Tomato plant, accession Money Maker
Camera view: bottom (45 deg); turntable rotation: 330 degrees
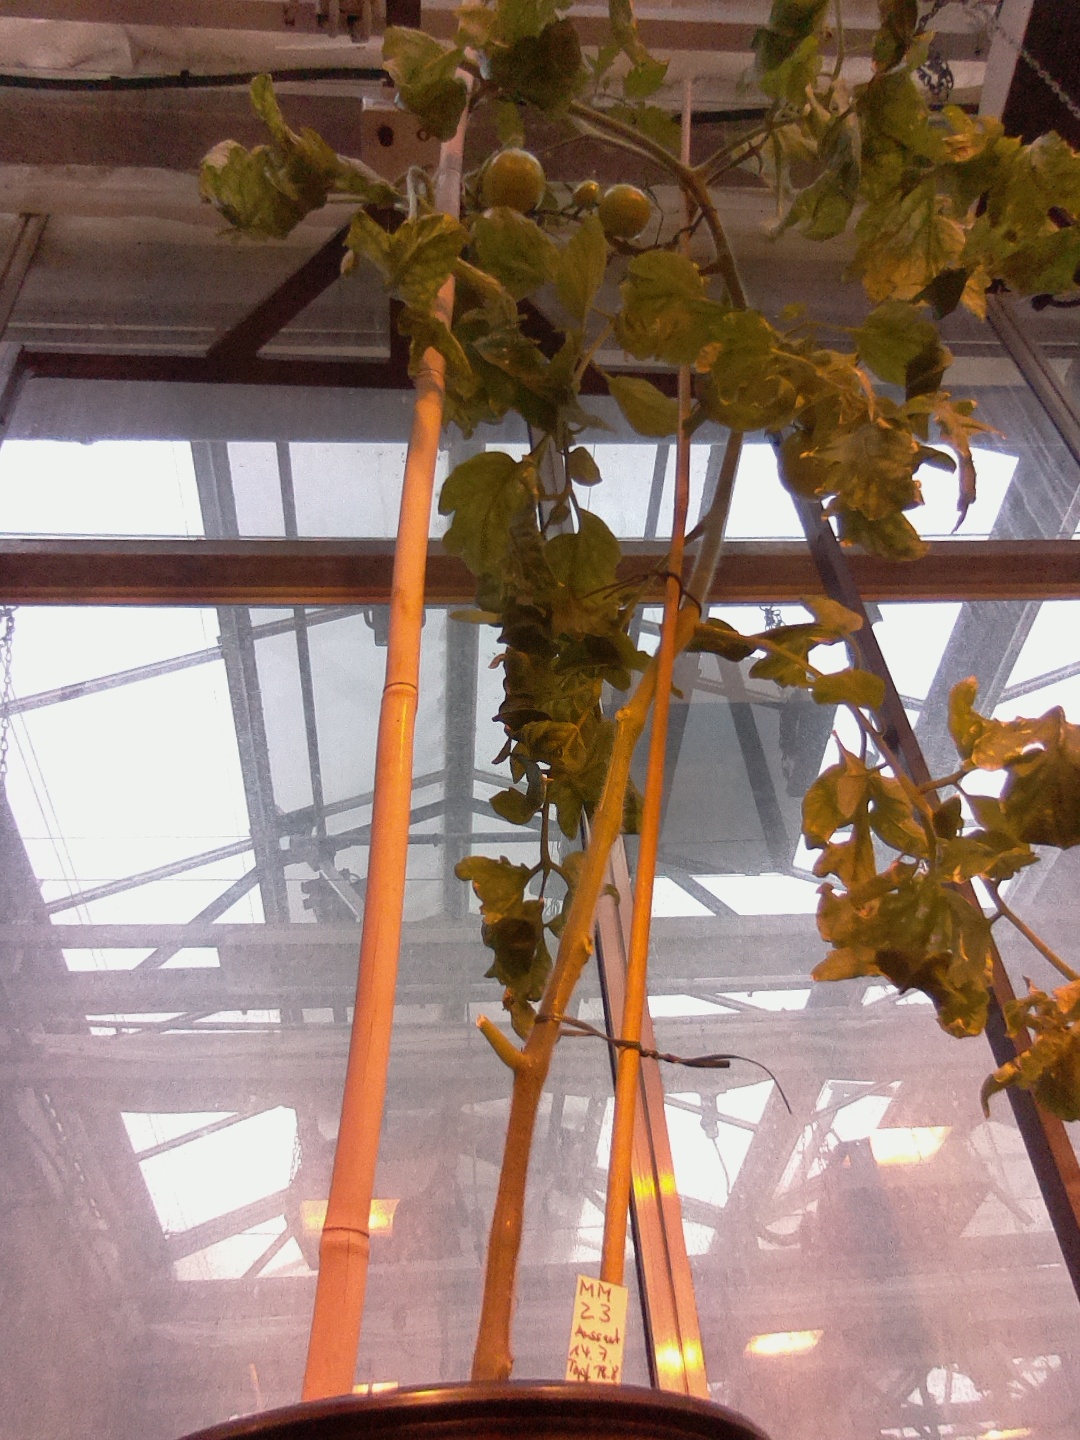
BBCH growth stage 78: 80% -90% of final fruit size